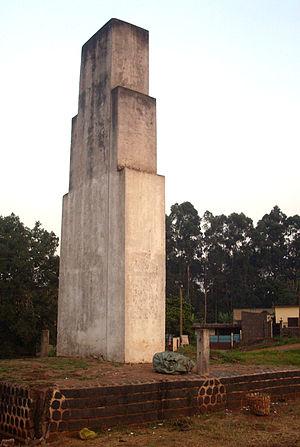
monument wanko - Bafoussam - Cameroun
Bafoussam est une ville du Cameroun, le chef-lieu de la région de l'Ouest, le chef-lieu du département de la Mifi et l'un des trois arrondissements du département de la Mifi. Elle a été érigée en Communauté urbaine de Bafoussam en 2008. Située en pays Bamiléké, Bafoussam est à la fois ville et village du peuple du même nom.